Woodruff Block

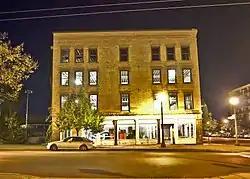
Woodruff Building at its purchase and start of new development in October of 2010.

Woodruff Block is a historic commercial building located at Oswego in Oswego County, New York. It is a four-story masonry structure built about 1840 and modified between 1900 and 1930. It features rectangular cut stone columns with Doric capitals in the Greek Revival style. When built it was located strategically at the terminus of the 1828 Oswego Canal.